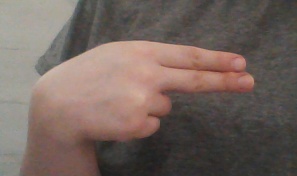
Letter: ain